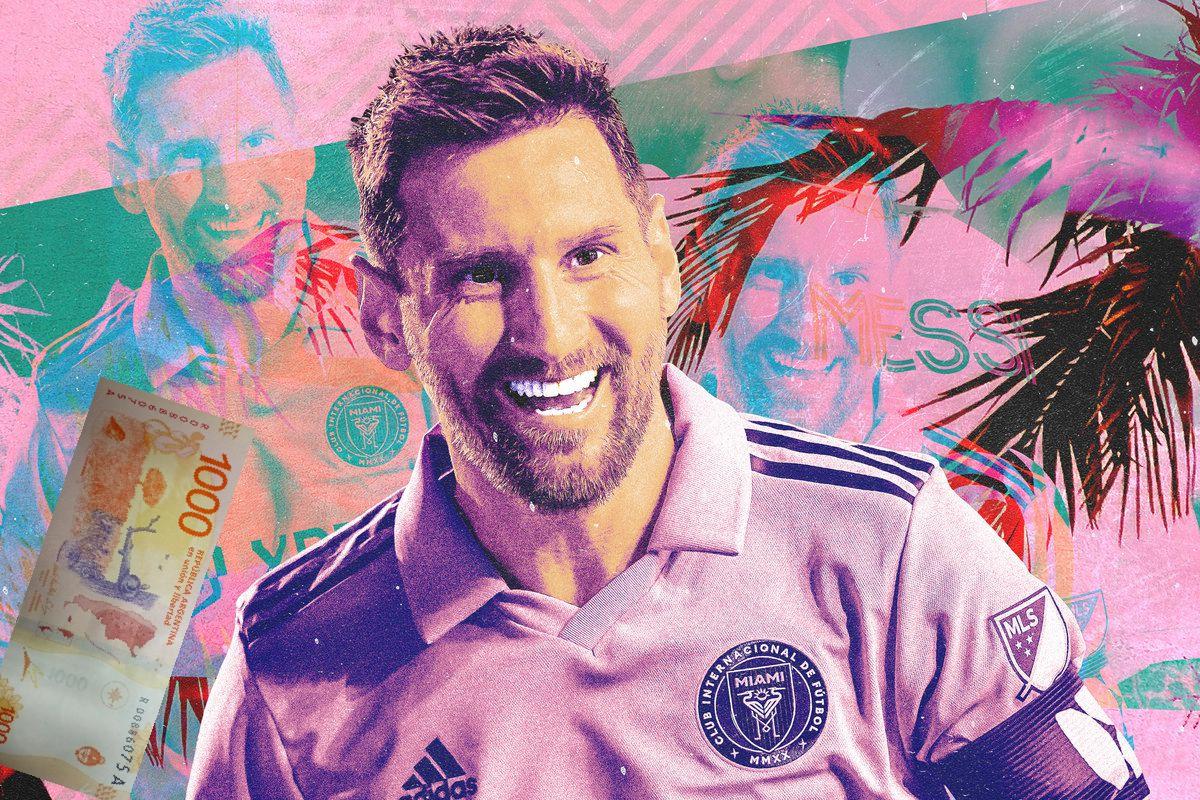
Denominación: 1000